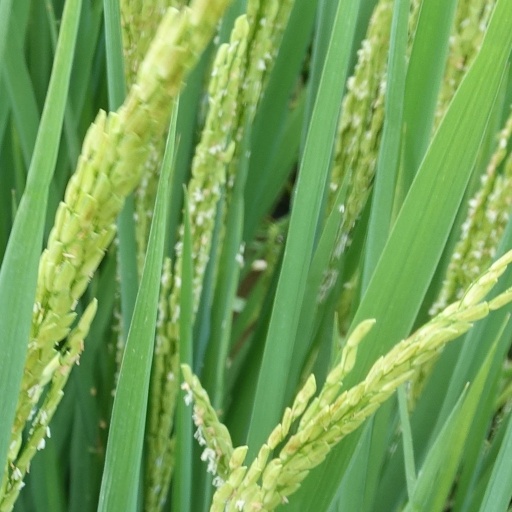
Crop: rice